Pinaglabanan Church

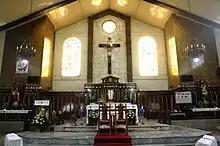
The high altar within the western sanctuary of the church. A freestanding altar stands before it on a platform that extends into the main nave.

Although the parish was established on July 15, 1894, the construction of the first church happened a year after, under the supervision of architect Luis Arellano and the financial support of Mariano Artiaga. A Franciscan, Roman Pérez, served as the first parish priest from 1894 until 1897.